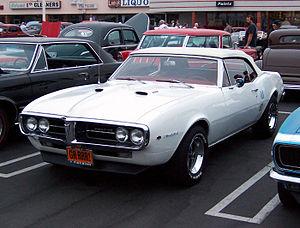
La Pontiac Firebird est un coupé sportif produit entre 1967 et 2002 en quatre générations distinctes. On peut facilement la confondre avec sa jumelle, la Chevrolet Camaro dont la Firebird est directement issue. Leur châssis est de type « F-Body » et certaines pièces sont interchangeables entre les modèles des deux marques.